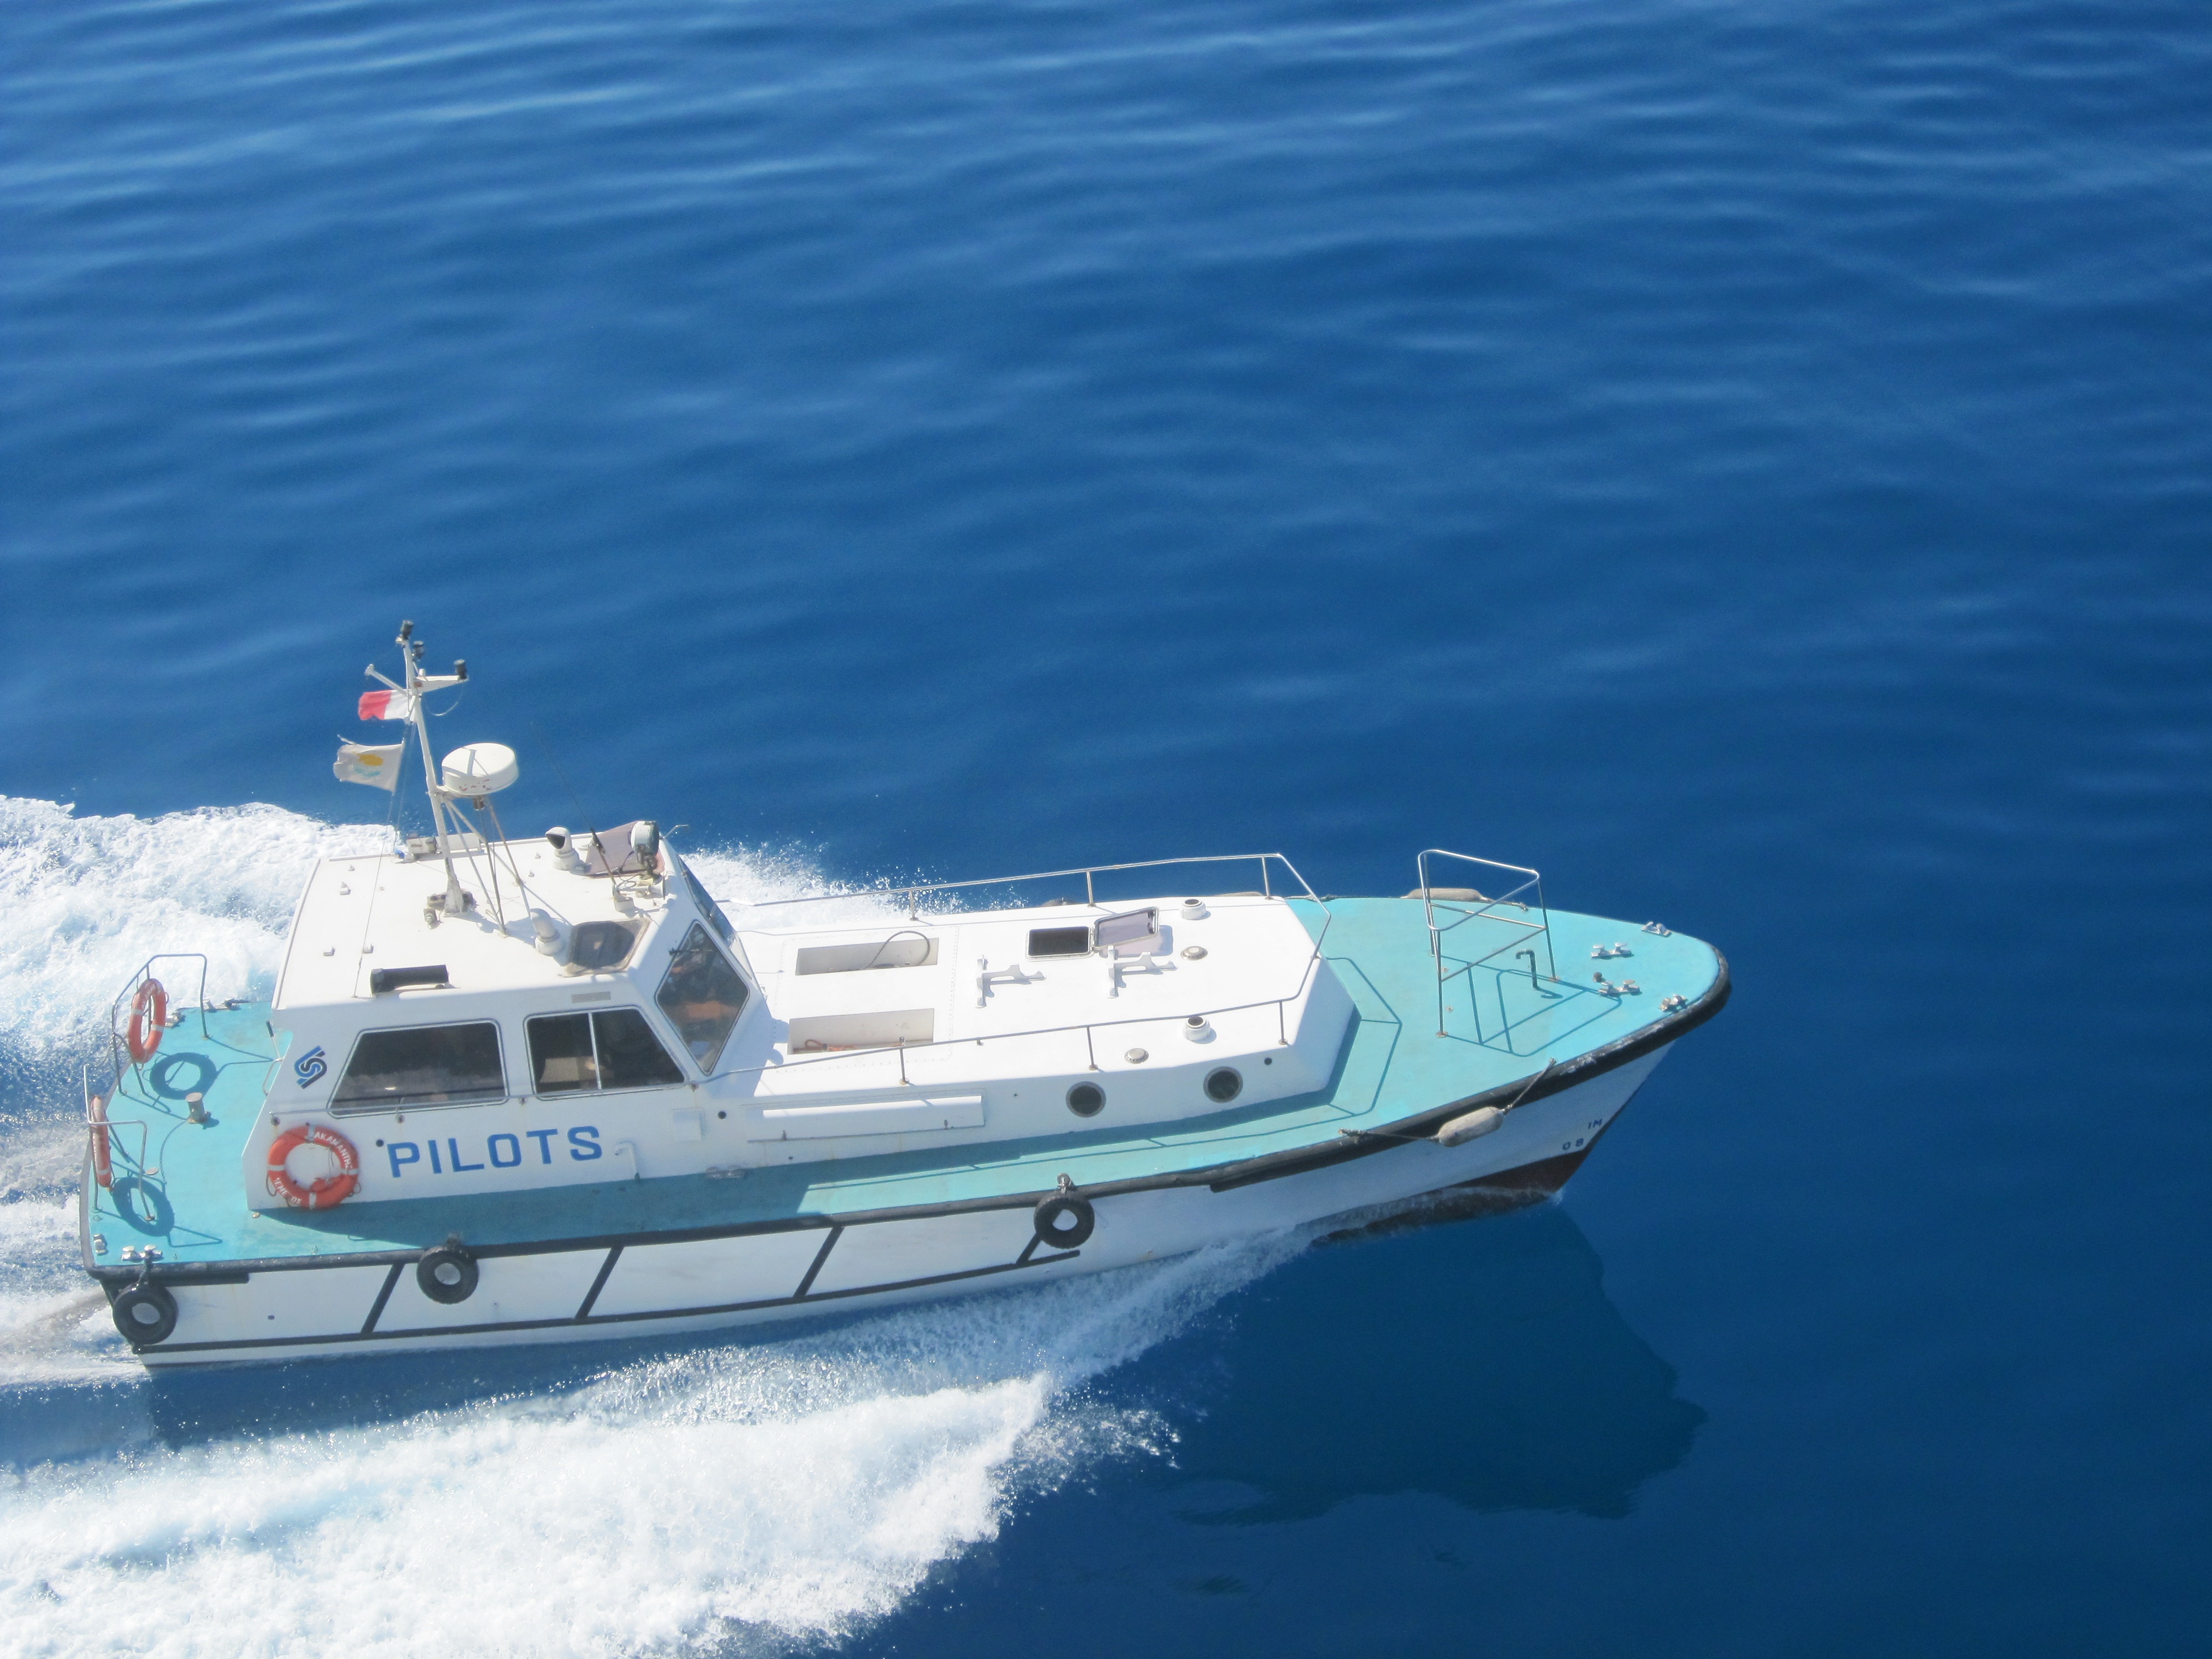
sea, water, boat, ship, boot, vehicle, yacht, motorboat, watercraft, ecosystem, passenger ship, luxury yacht, inflatable boat, patrol boat, fast attack craft